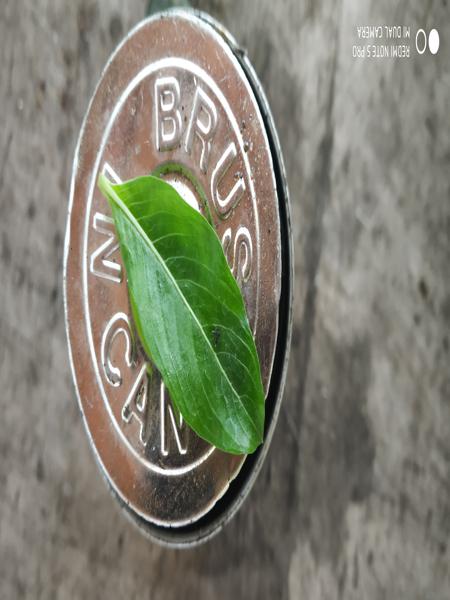
Plant: Catharanthus